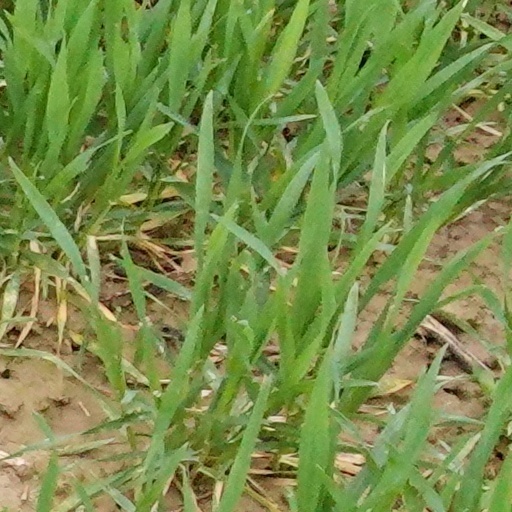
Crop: wheat